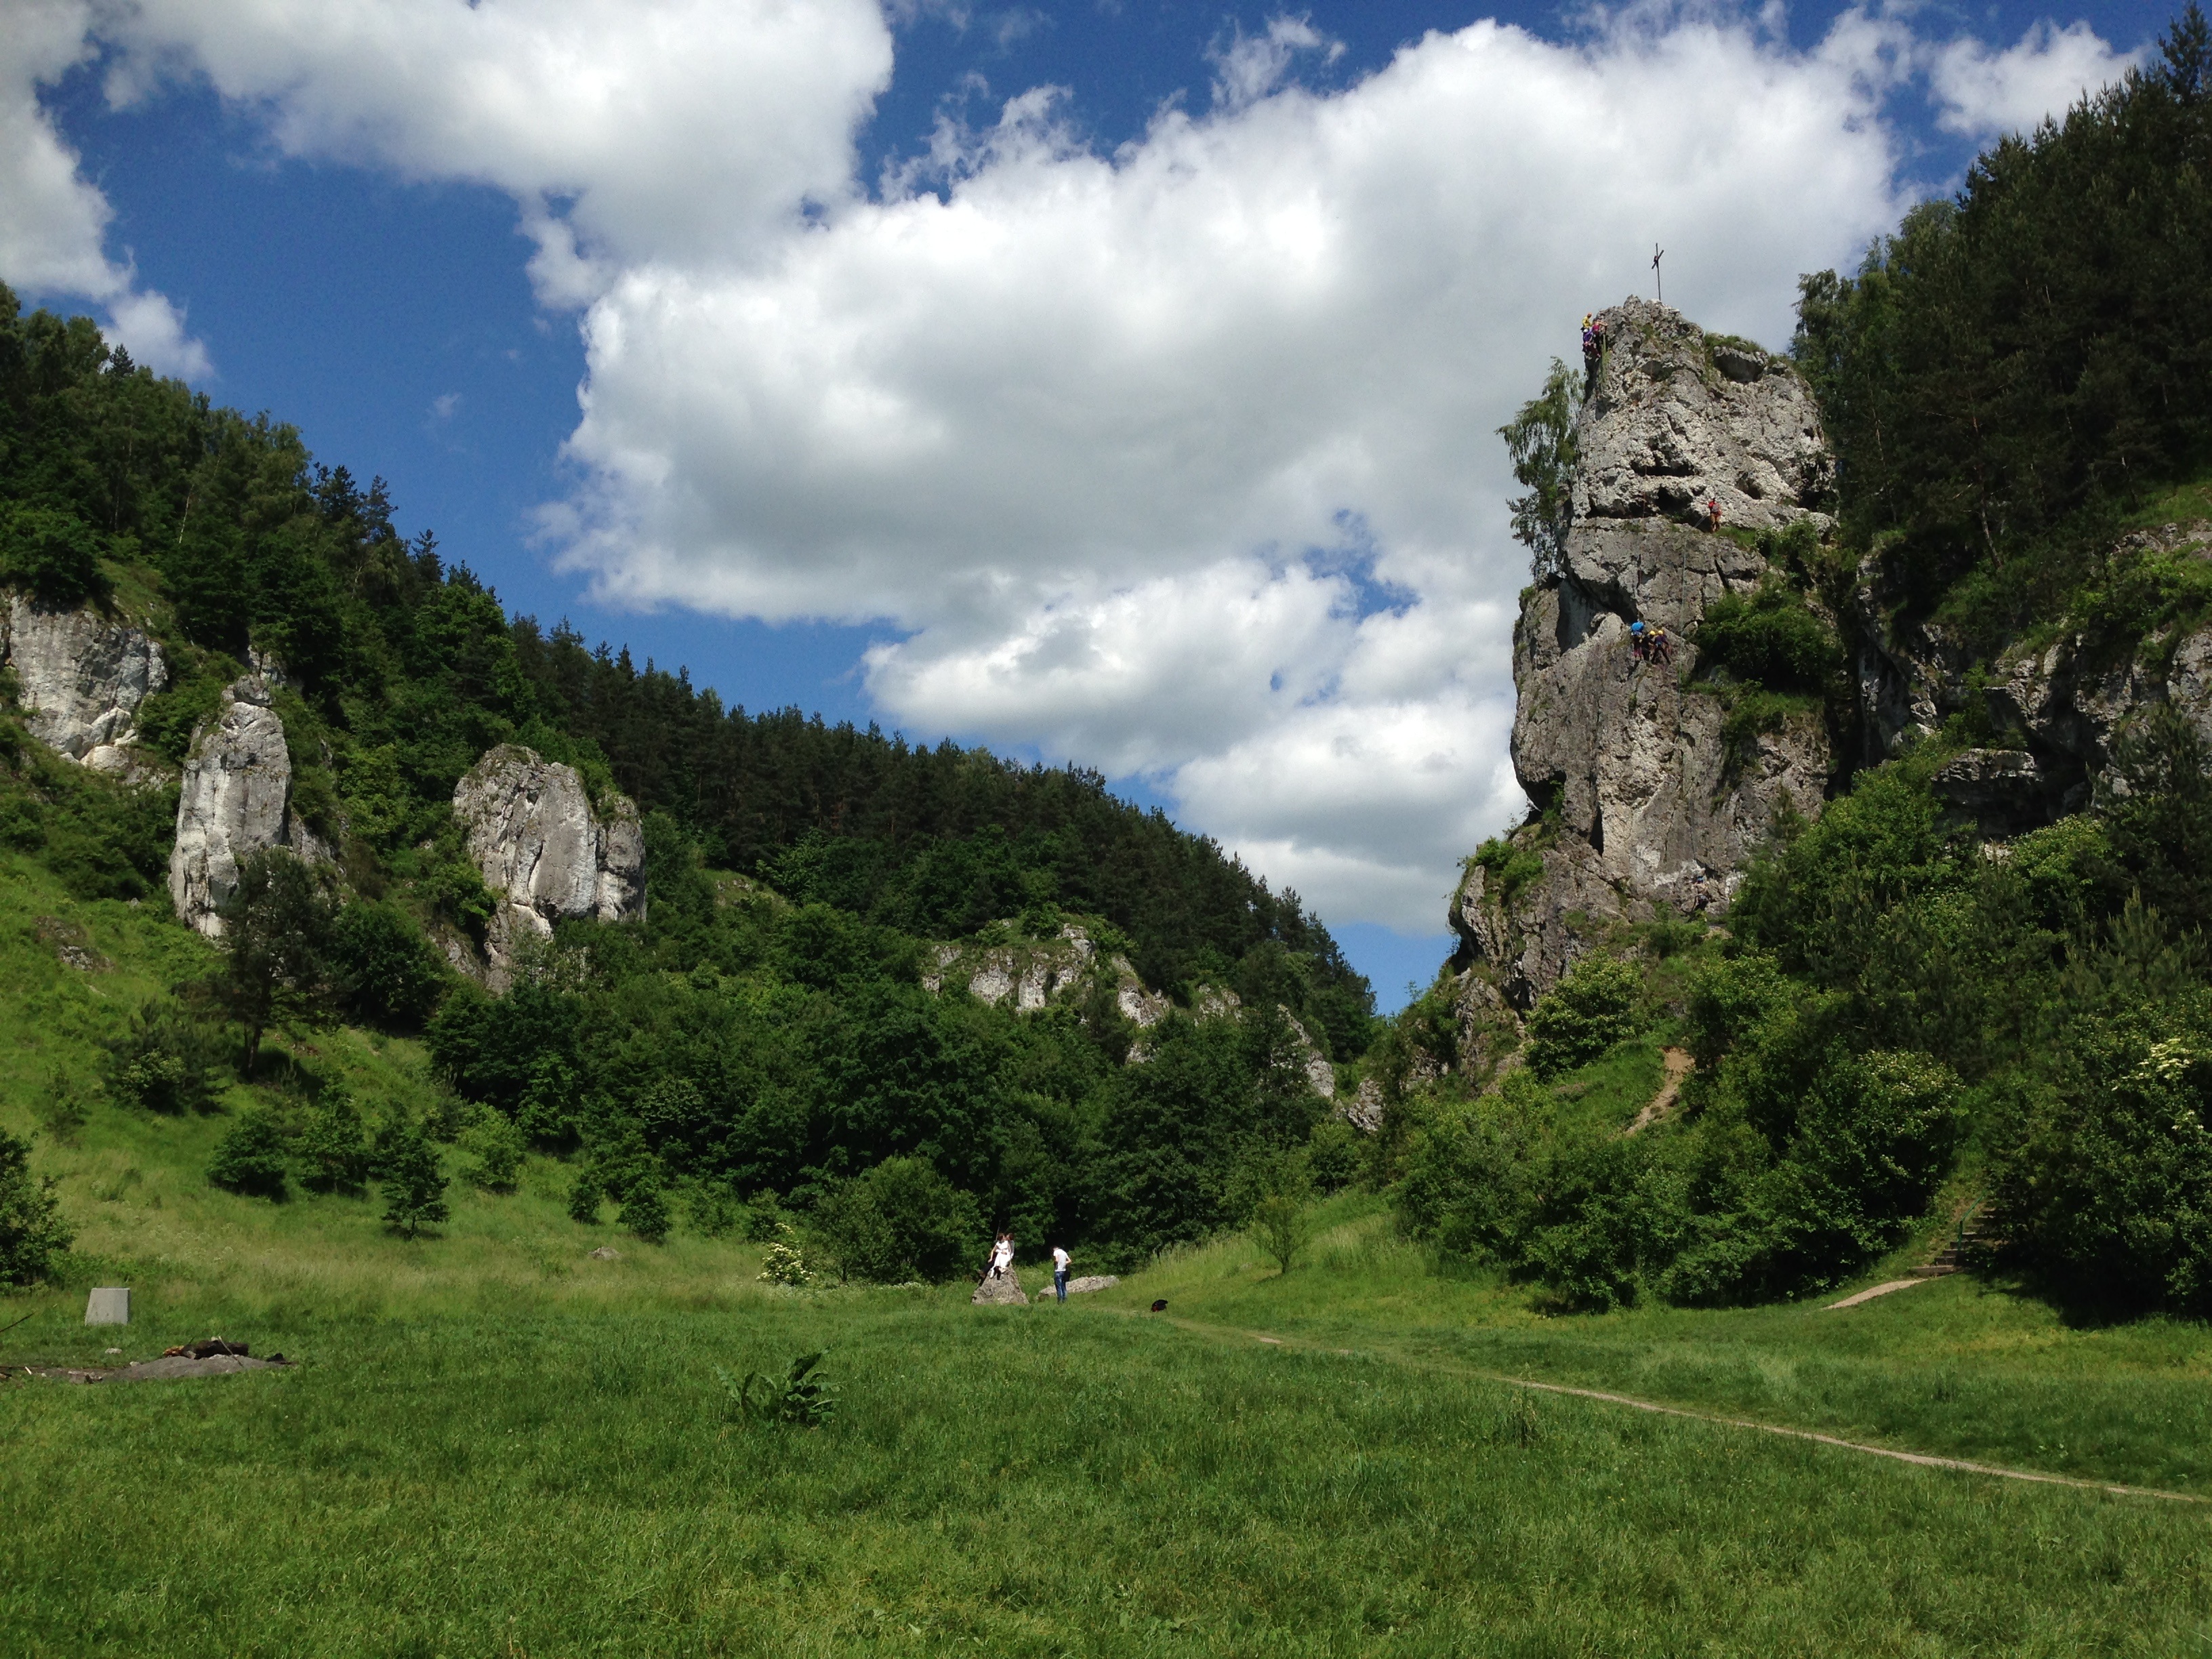
landscape, tree, nature, grass, rock, wilderness, mountain, cloud, meadow, hill, valley, mountain range, cliff, holiday, tourism, highland, terrain, ridge, rocks, alps, poland, plateau, ecosystem, rural area, landform, mountain pass, limestones, jura krakowsko cz stochowa, dolina kobyla ska, geographical feature, mountainous landforms